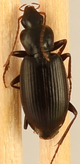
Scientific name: Calathus advena
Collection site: Rocky Mountains NEON (RMNP), plot RMNP_014